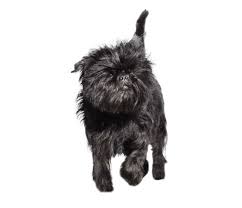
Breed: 200-n000012-affenpinscher